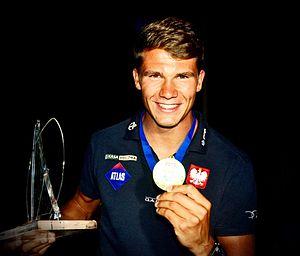
Paweł Tarnowski, né le 3 avril 1994 à Gdynia, est un véliplanchiste polonais.